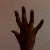
The image shows a hand gesture representing the number 5 in Indian Sign Language.